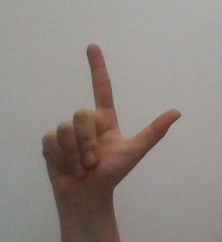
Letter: laam